Little Rose

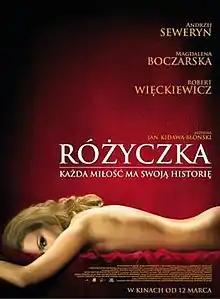
Polish film poster

Little Rose is a 2010 Polish drama film directed by Jan Kidawa-Błoński. The lead actress Magdalena Boczarska received the IFFI Best Actor Award (Female): Silver Peacock Award at the 41st International Film Festival of India.